Goldsmith–Schiffman Field

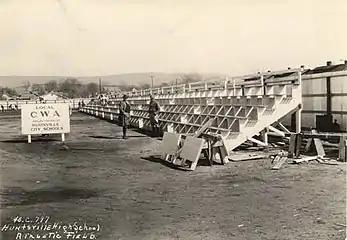
Stadium under construction in 1934.

On January 25, 1934, Oscar Goldsmith, Lawrence B. Goldsmith, Annie Schiffman Goldsmith, Robert L. Schiffman, and Elsie Strauss Schiffman gave the property to the city for an "athletic field or playground "for the enjoyment of the white students of the public schools." The Civil Works Administration provided $6,500 in materials and labor to construct the field, the first in Huntsville to accommodate night athletic games. The field was dedicated during the first night game on October 4, 1934, when 1,000 fans saw Coach Milton Frank's Huntsville High team defeat Gadsden High.